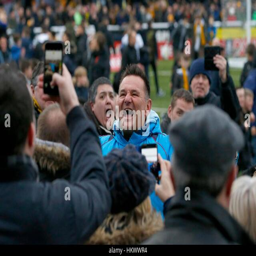
football team manager celebrates with fans after winning the fourth round match between person